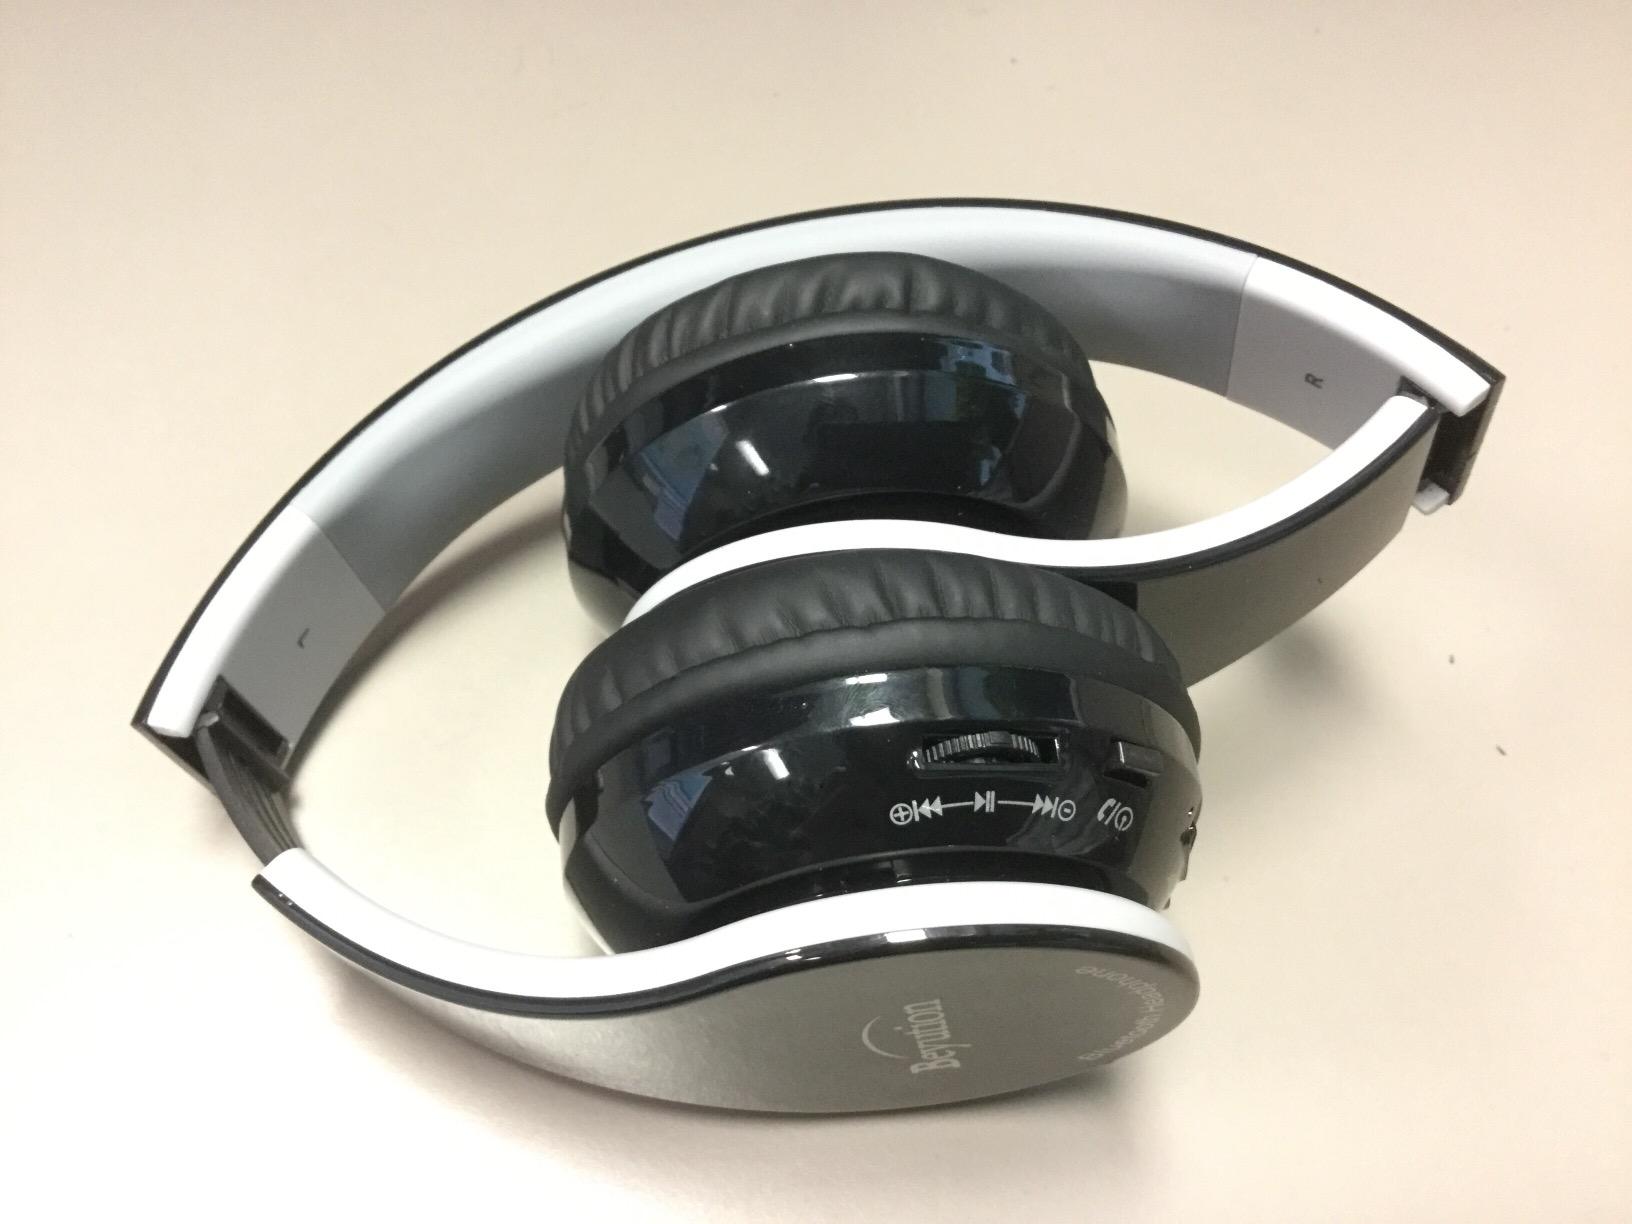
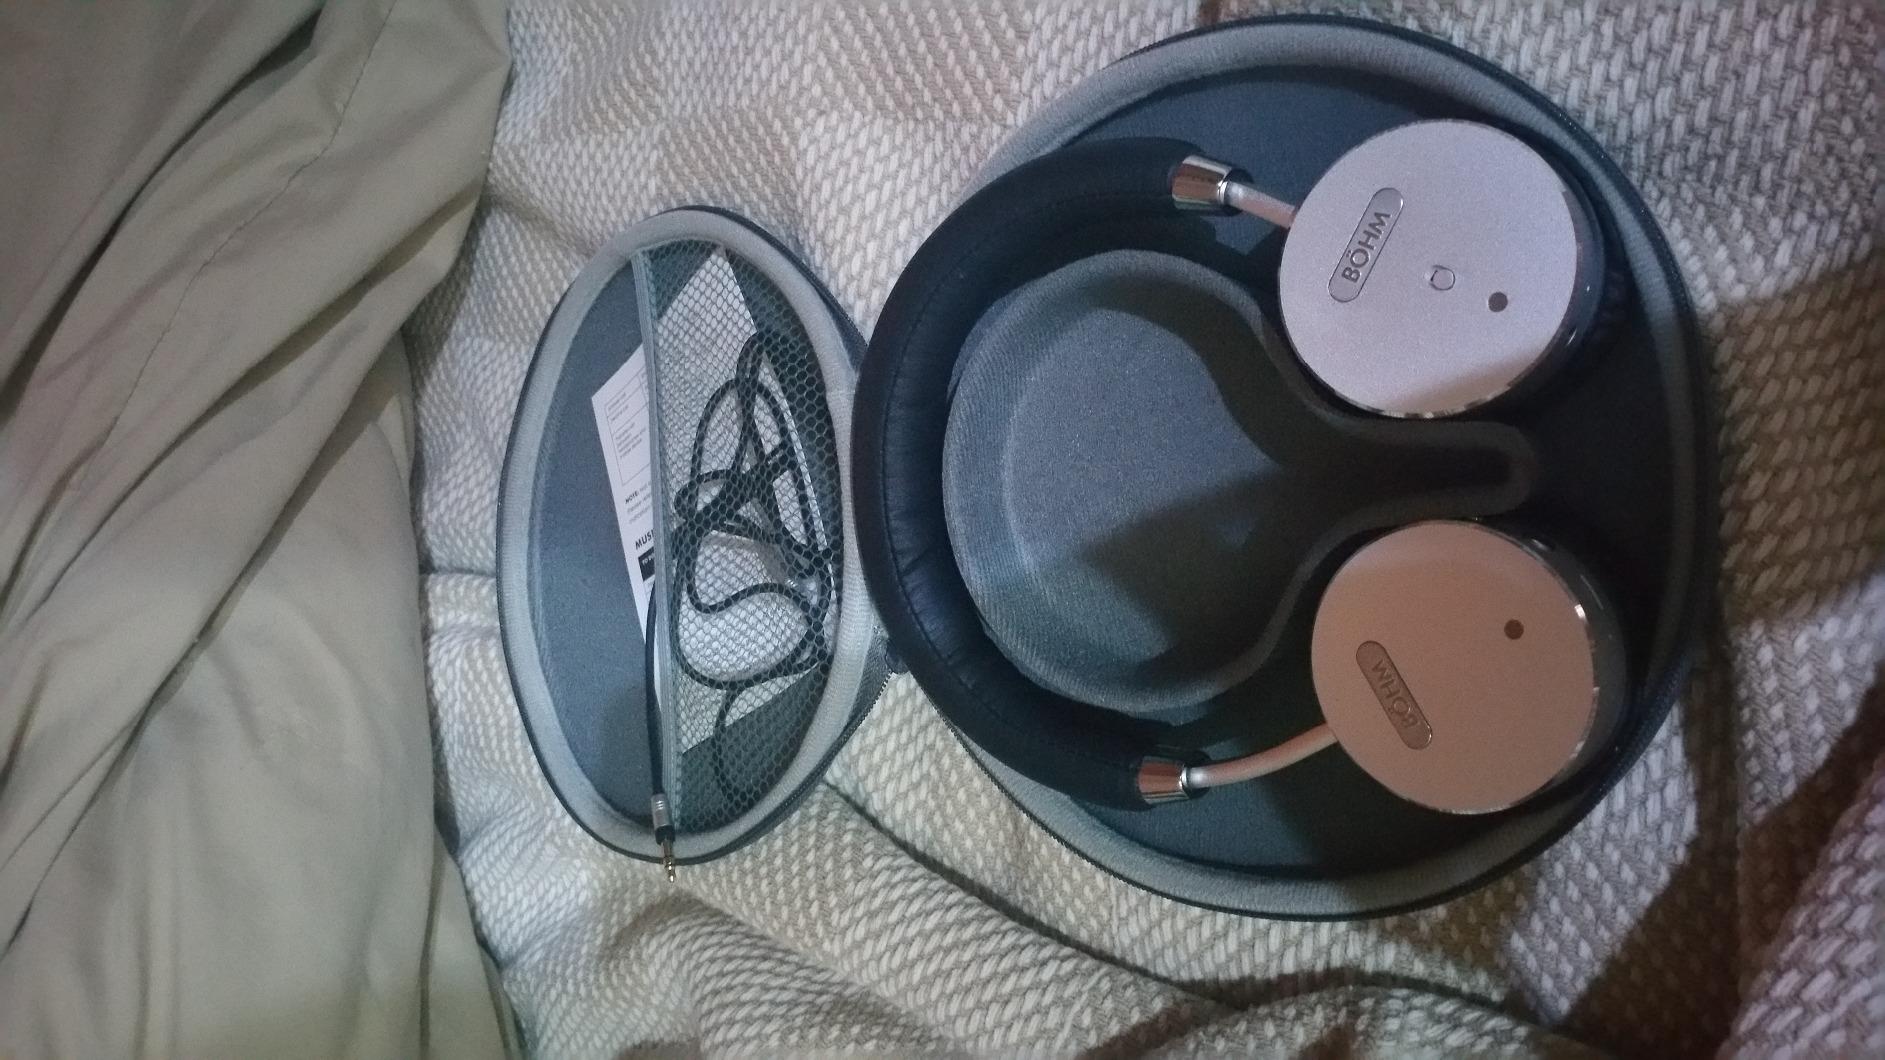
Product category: headphones
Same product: no